Tafresh

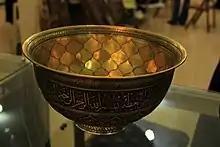
Tafresh is famous for its artistic metalworking

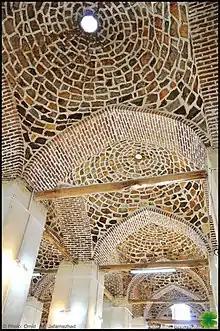
The ceiling inside the drinking water reservoir Ab anbar-e Bolur in Tafresh.

Despite its small size, Tafresh is known in Iran for being the cradle of science, literature, culture and art, as well as a land of mountains and plains, springs and waterfalls.